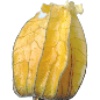
Label: physalis_with_husk